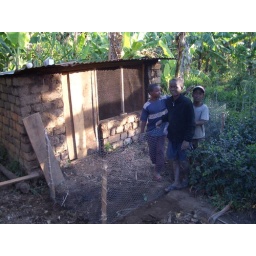
Jonathan, Manuel, &amp;amp; built this door. It's a bird house in Zenan's (owner) backyard.